Loiza Lamers

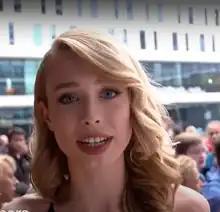
Lamers in 2017

Loiza Lamers (born 9 January 1995) is a Dutch model and businesswoman best known for being the winner of the eighth cycle of "Holland's Next Top Model", and the world's first transgender winner of the global "Top Model" TV-franchise.